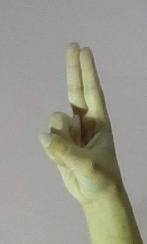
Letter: taa